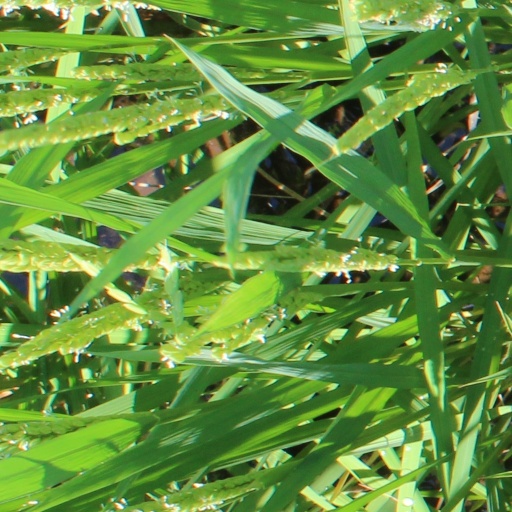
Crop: rice